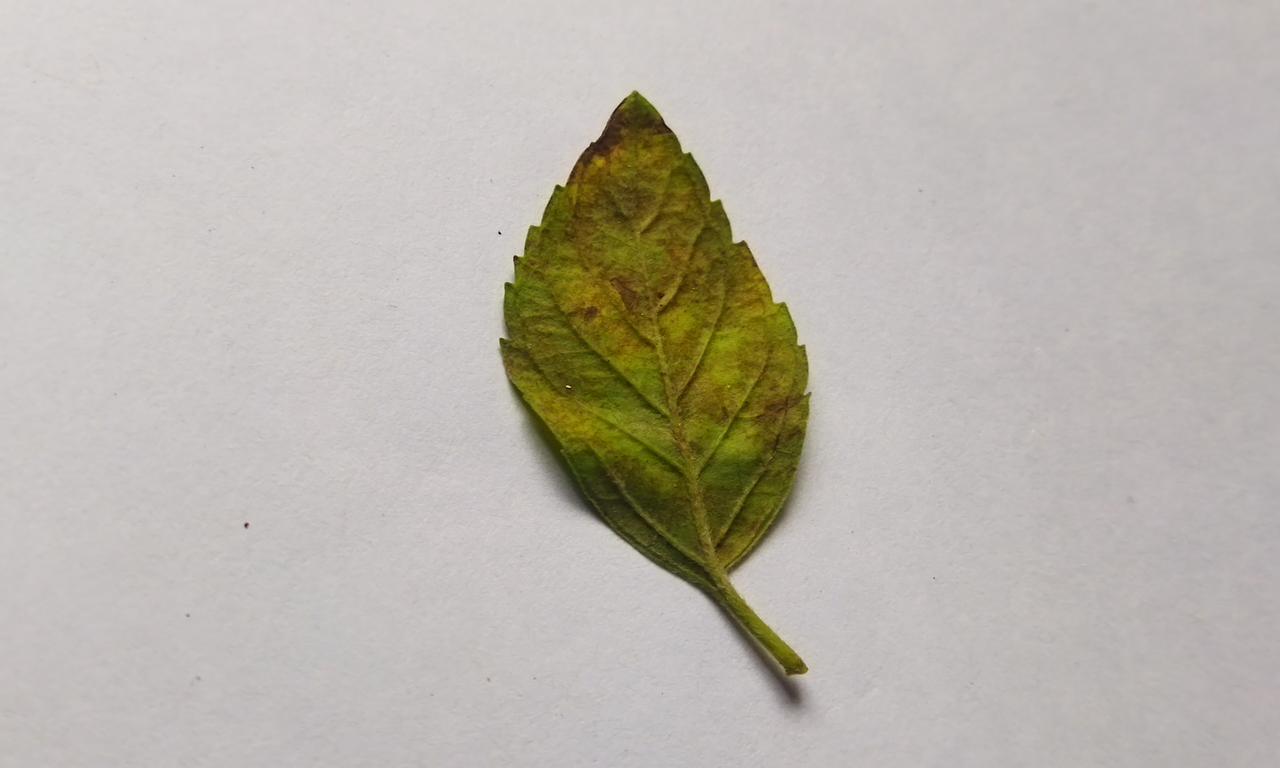
Label: Spoiled